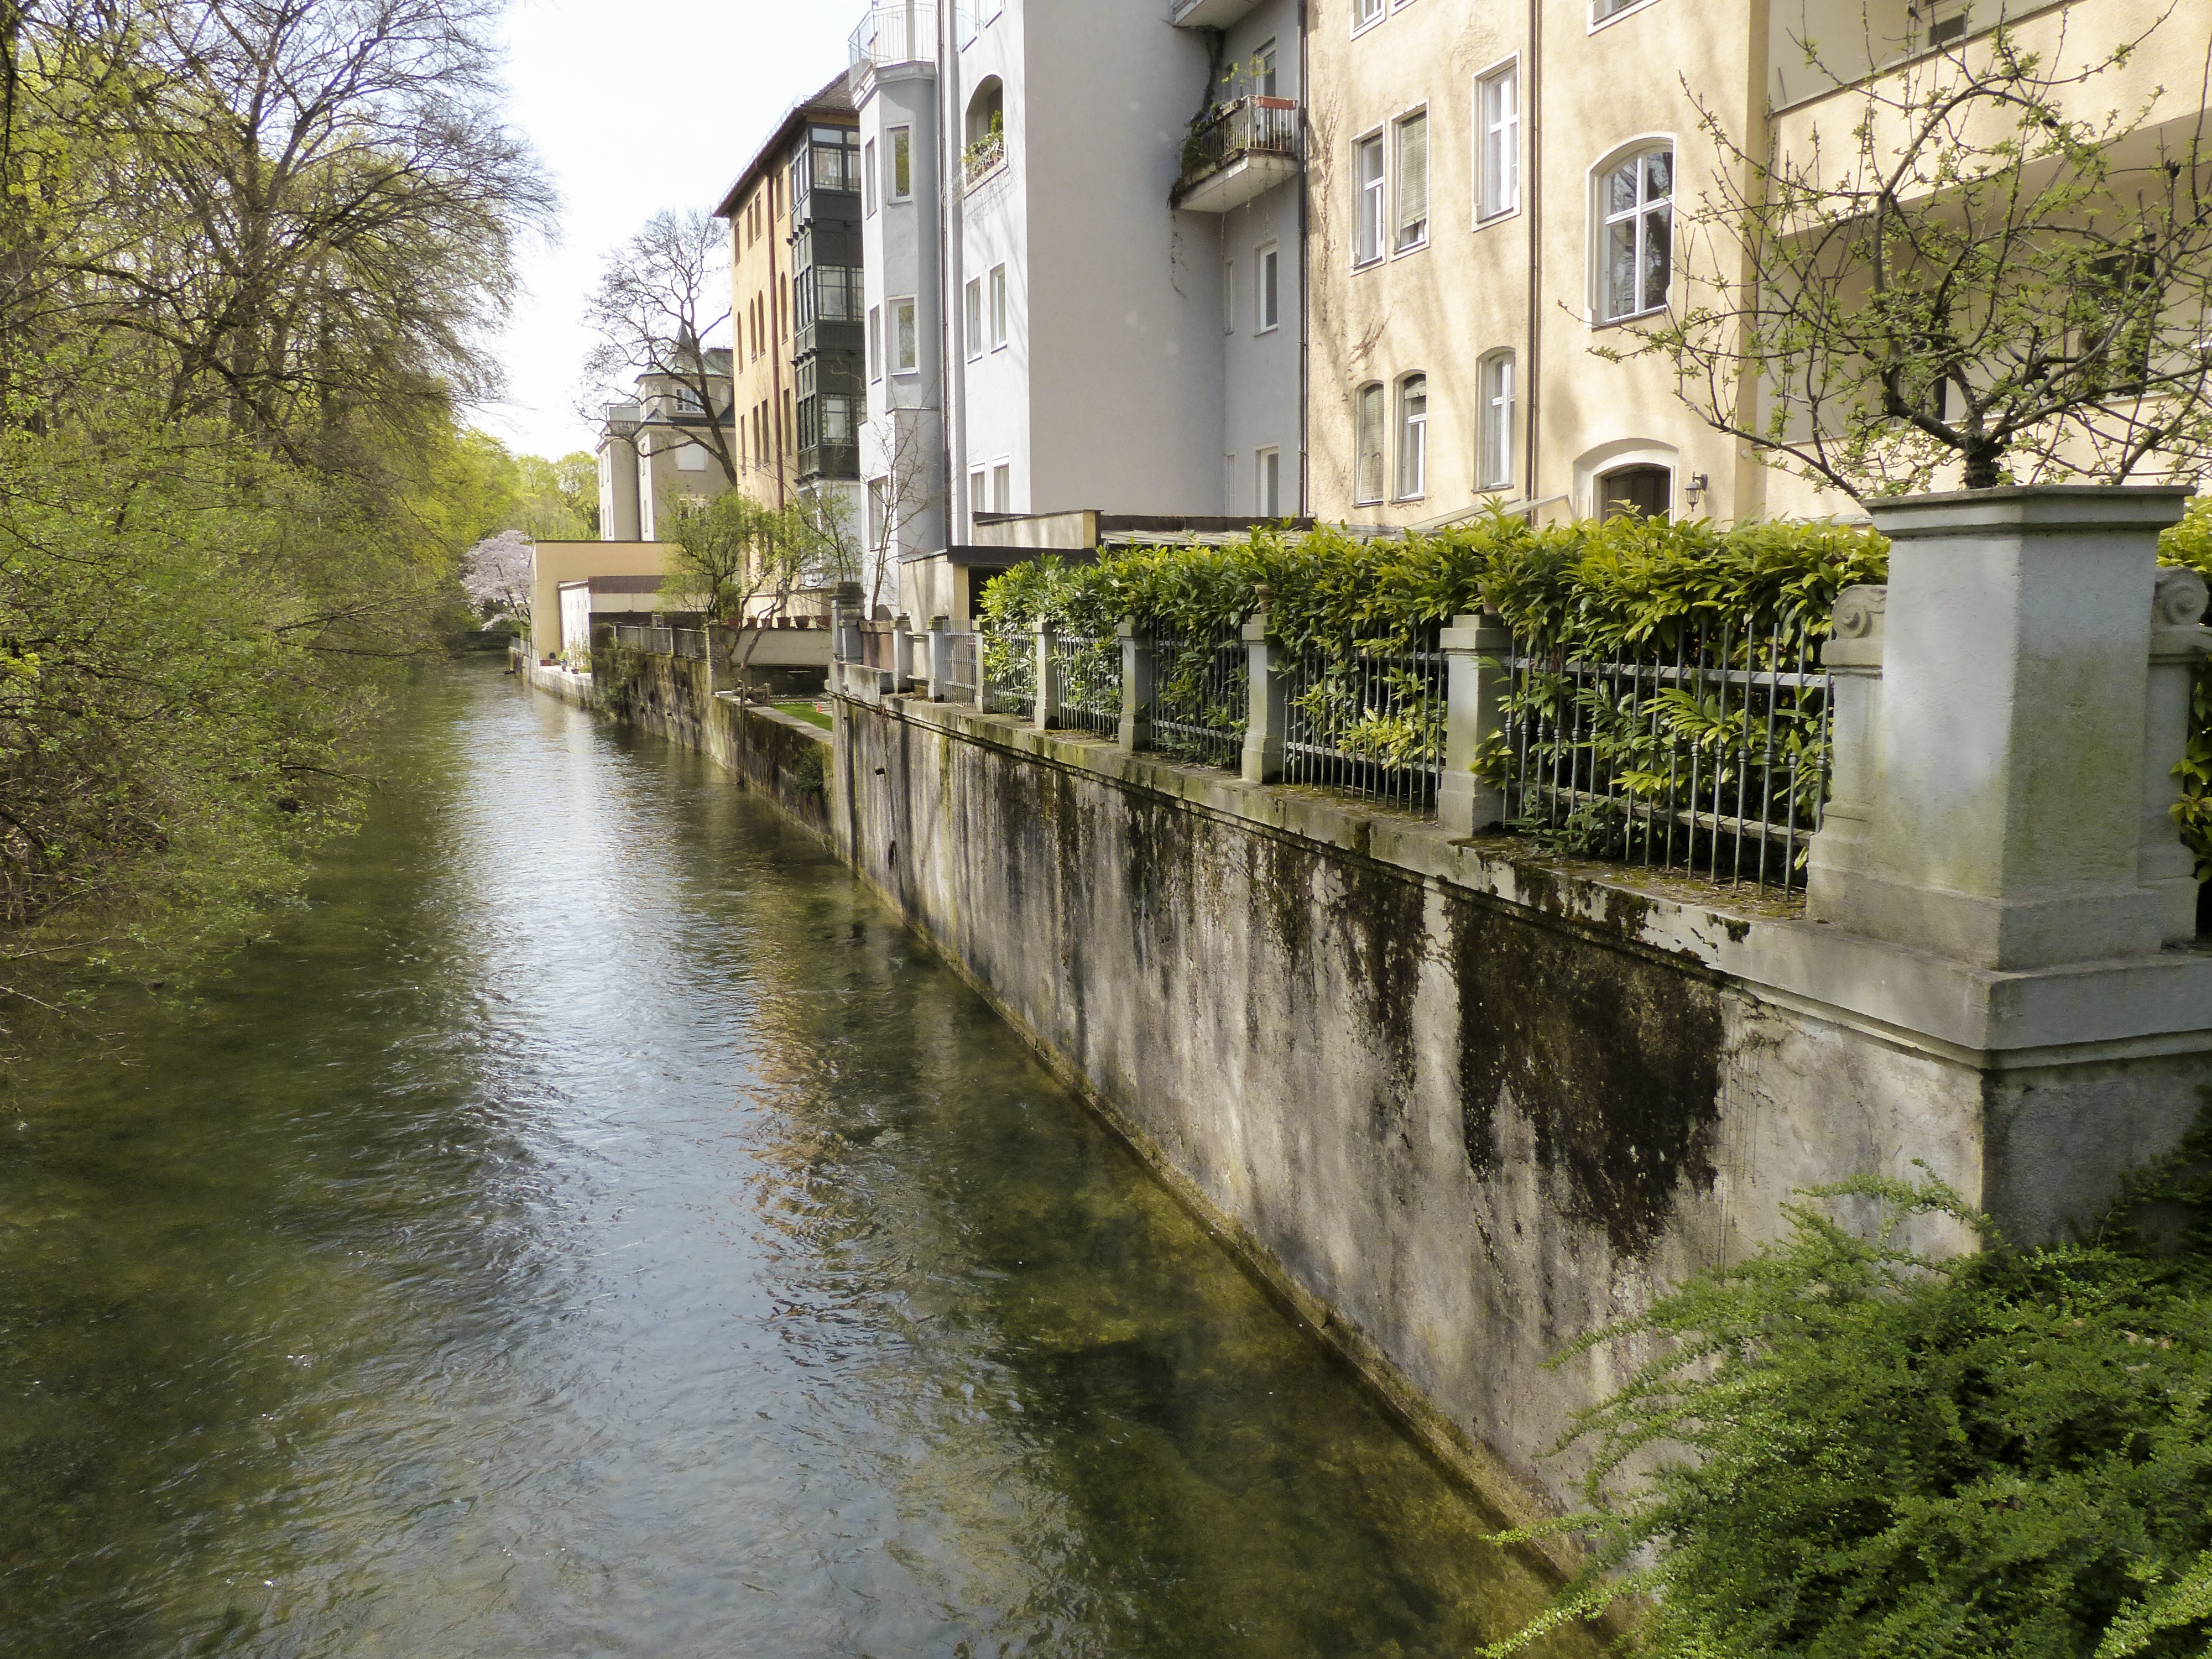
landscape, water, nature, creek, architecture, structure, city, river, canal, reflection, flowing, waterway, body of water, living, buildings, houses, retaining wall, germany, bavaria, estate, munich, watercourse, ditch, moat, landform, life style, geographical feature